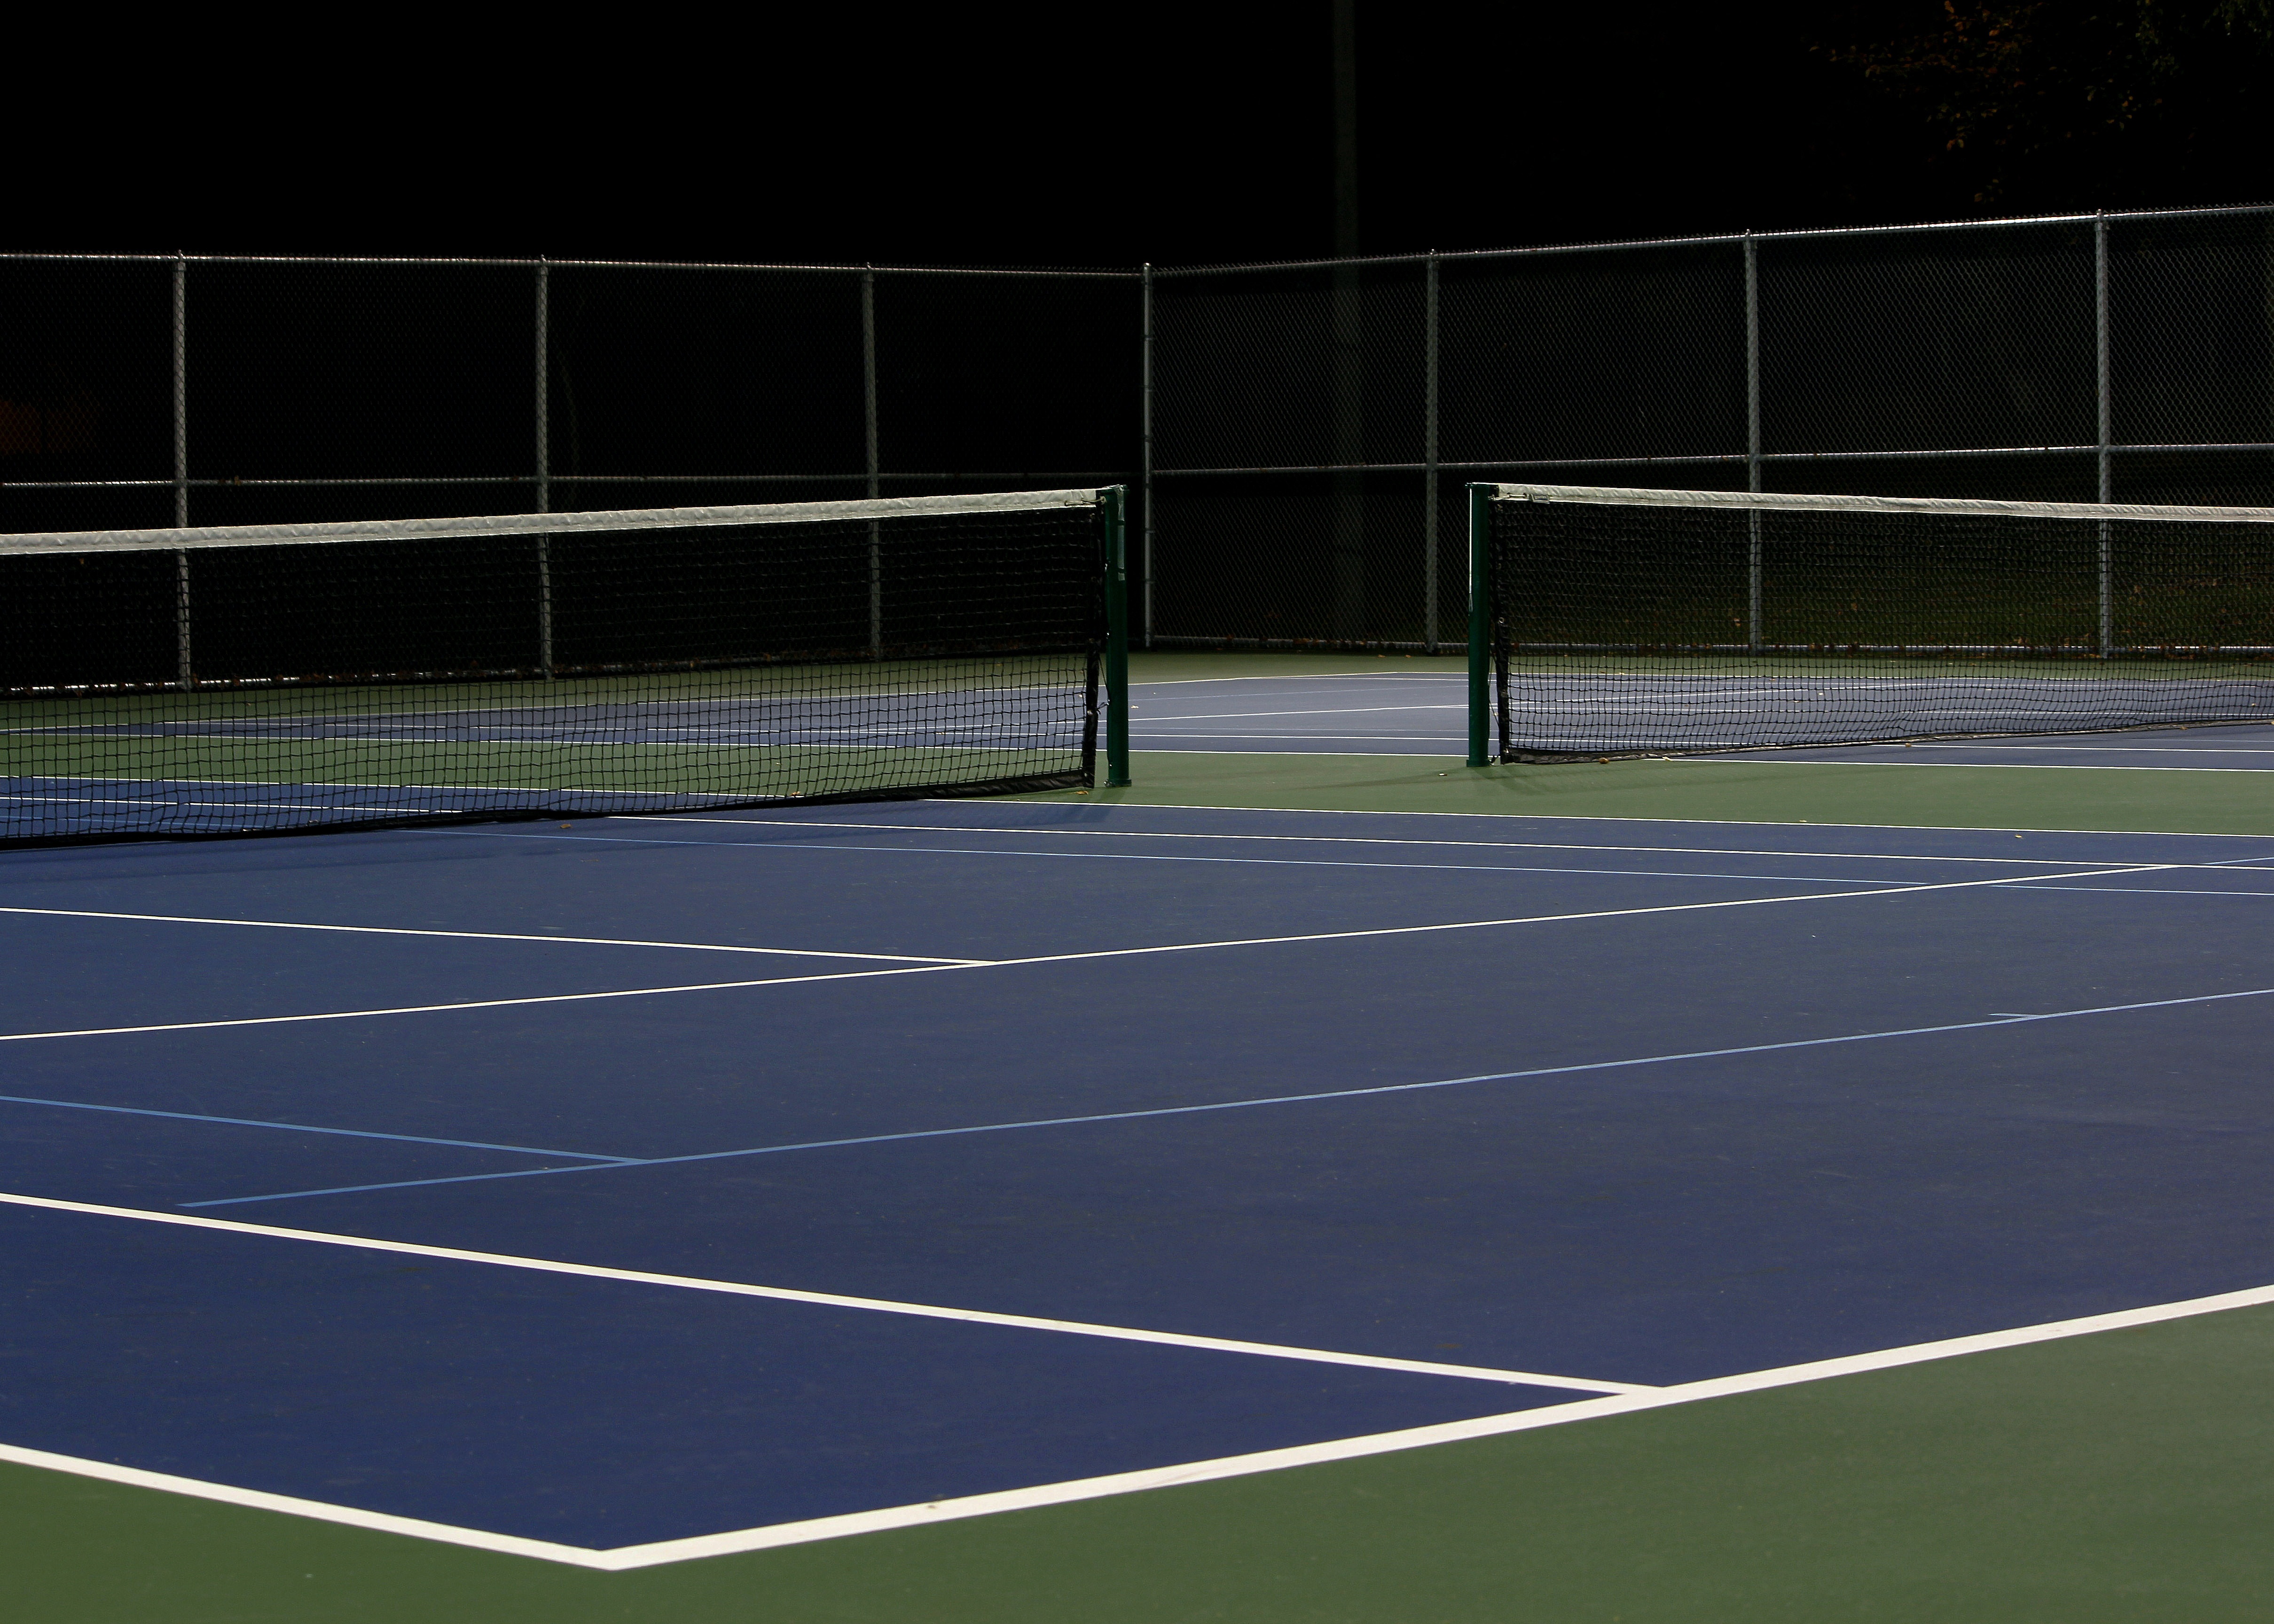
structure, night, park, empty, stadium, baseball field, tennis court, tennis, sports, net, sport venue, soccer specific stadium, racquet sport